Robert Thom (translator)

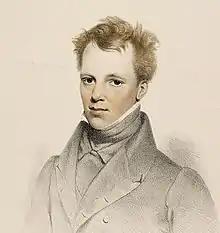
Lithograph of Thom

Robert Thom (1807 – 14 September 1846) was an English nineteenth century Chinese language translator and diplomat based in Canton (modern day Guangzhou) who worked for the trading house Jardine, Matheson & Co. and was seconded to the British armed forces during the First Opium War (1839 – 1842). For his literary works Thom used Sloth as a nom de plume.